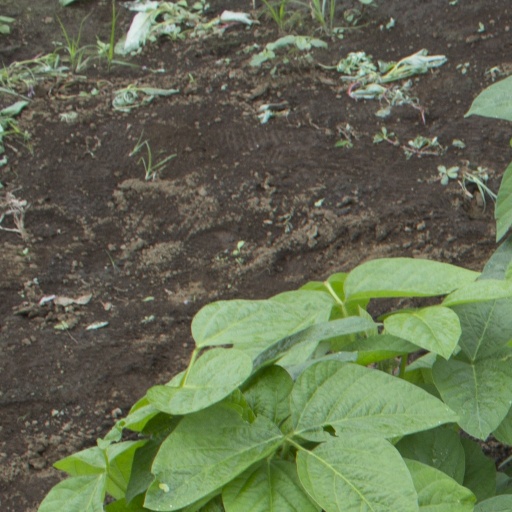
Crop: soybean